Piano Quartet No. 1 (Fauré)

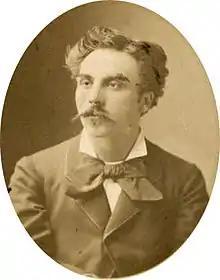
Fauré in 1875

Gabriel Fauré's Piano Quartet No. 1, in C minor, Op. 15, is one of the two chamber works he wrote for the conventional piano quartet combination of piano, violin, viola and cello. Despite being in a minor key it is predominantly positive in tone, though with some hints in the slow movement of the emotional turmoil of Fauré's life at the time of the composition. The first piano quartet is considered one of the three masterpieces of his youth, along with the first violin sonata and the Ballade in F major. It was favorably received at its premiere in 1880, and was among the chamber works for which he had been awarded the Prix Chartier by the Académie des Beaux-Arts in 1885. He later wrote a second work in the form.